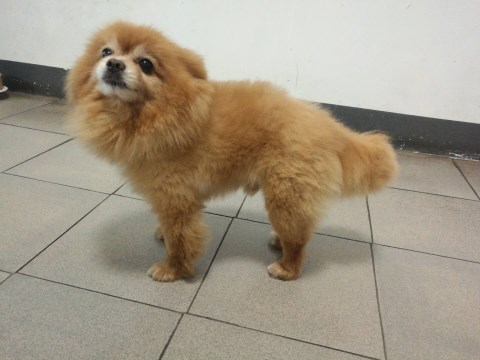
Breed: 1936-n000005-Pomeranian